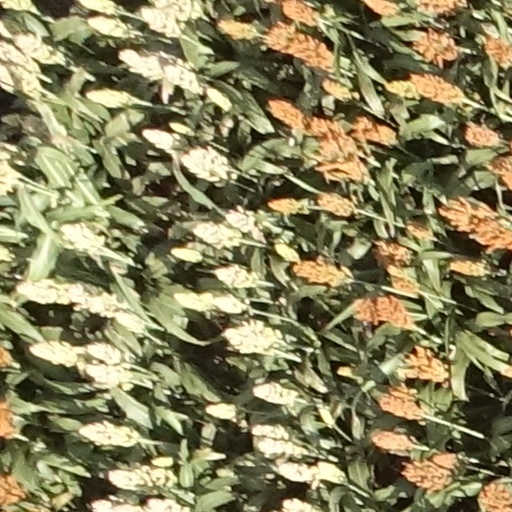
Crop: sorghum